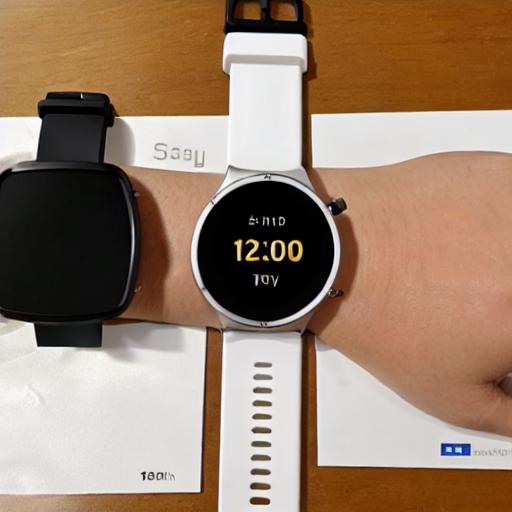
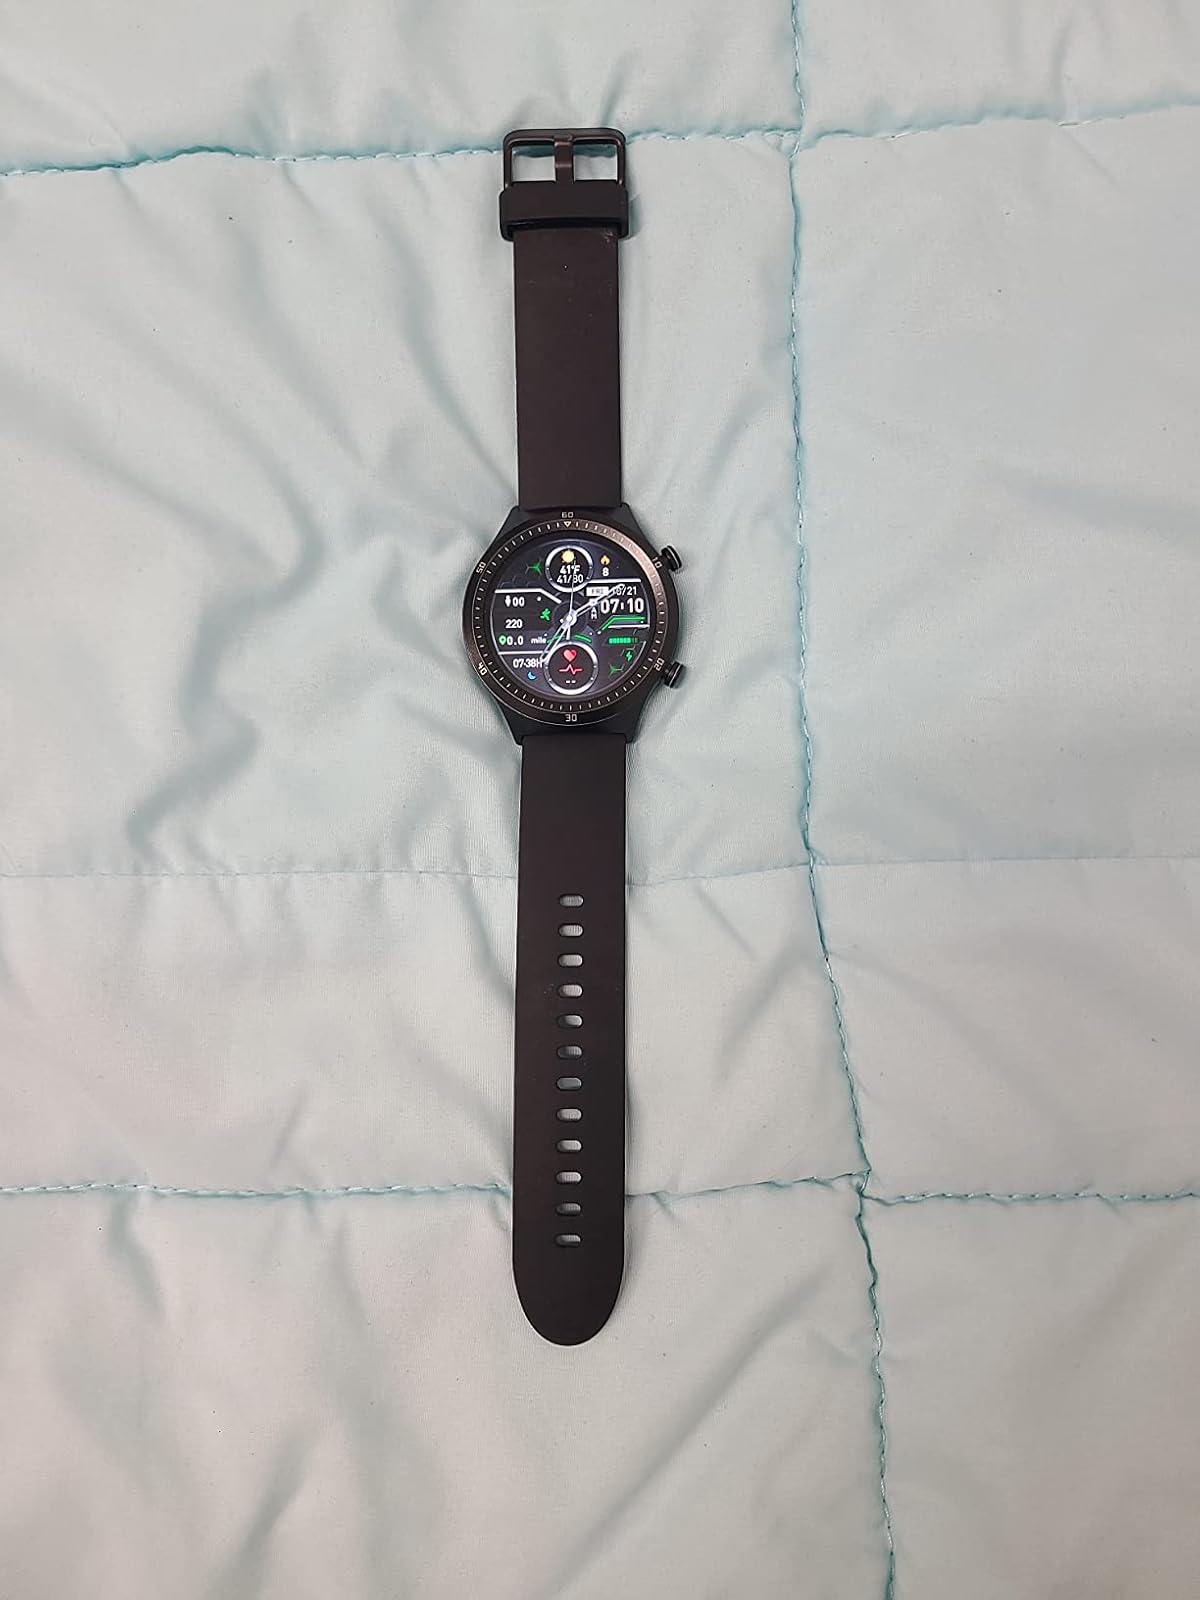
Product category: smartwatch
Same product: no